Breaking Bad

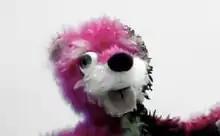
The pink teddy bear as seen during the second season

One of the important plot points in the series is that the crystal meth Walter "cooks" has very long crystals, is very pure, and (despite its purity) has a strong cyan blue color. Pure crystal meth would be colorless or white.